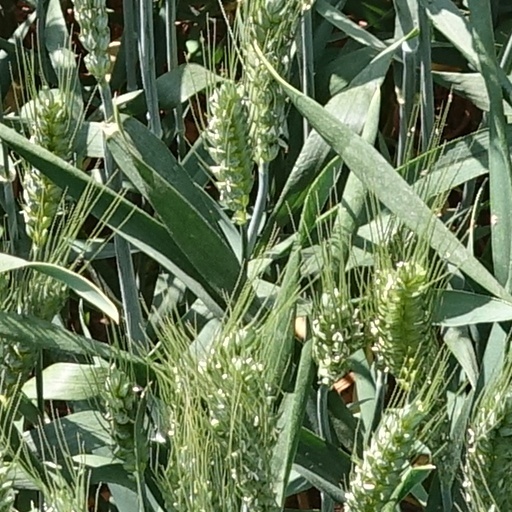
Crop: wheat